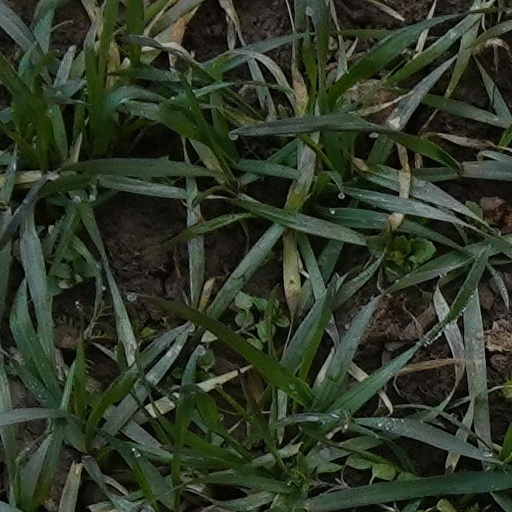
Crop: wheat